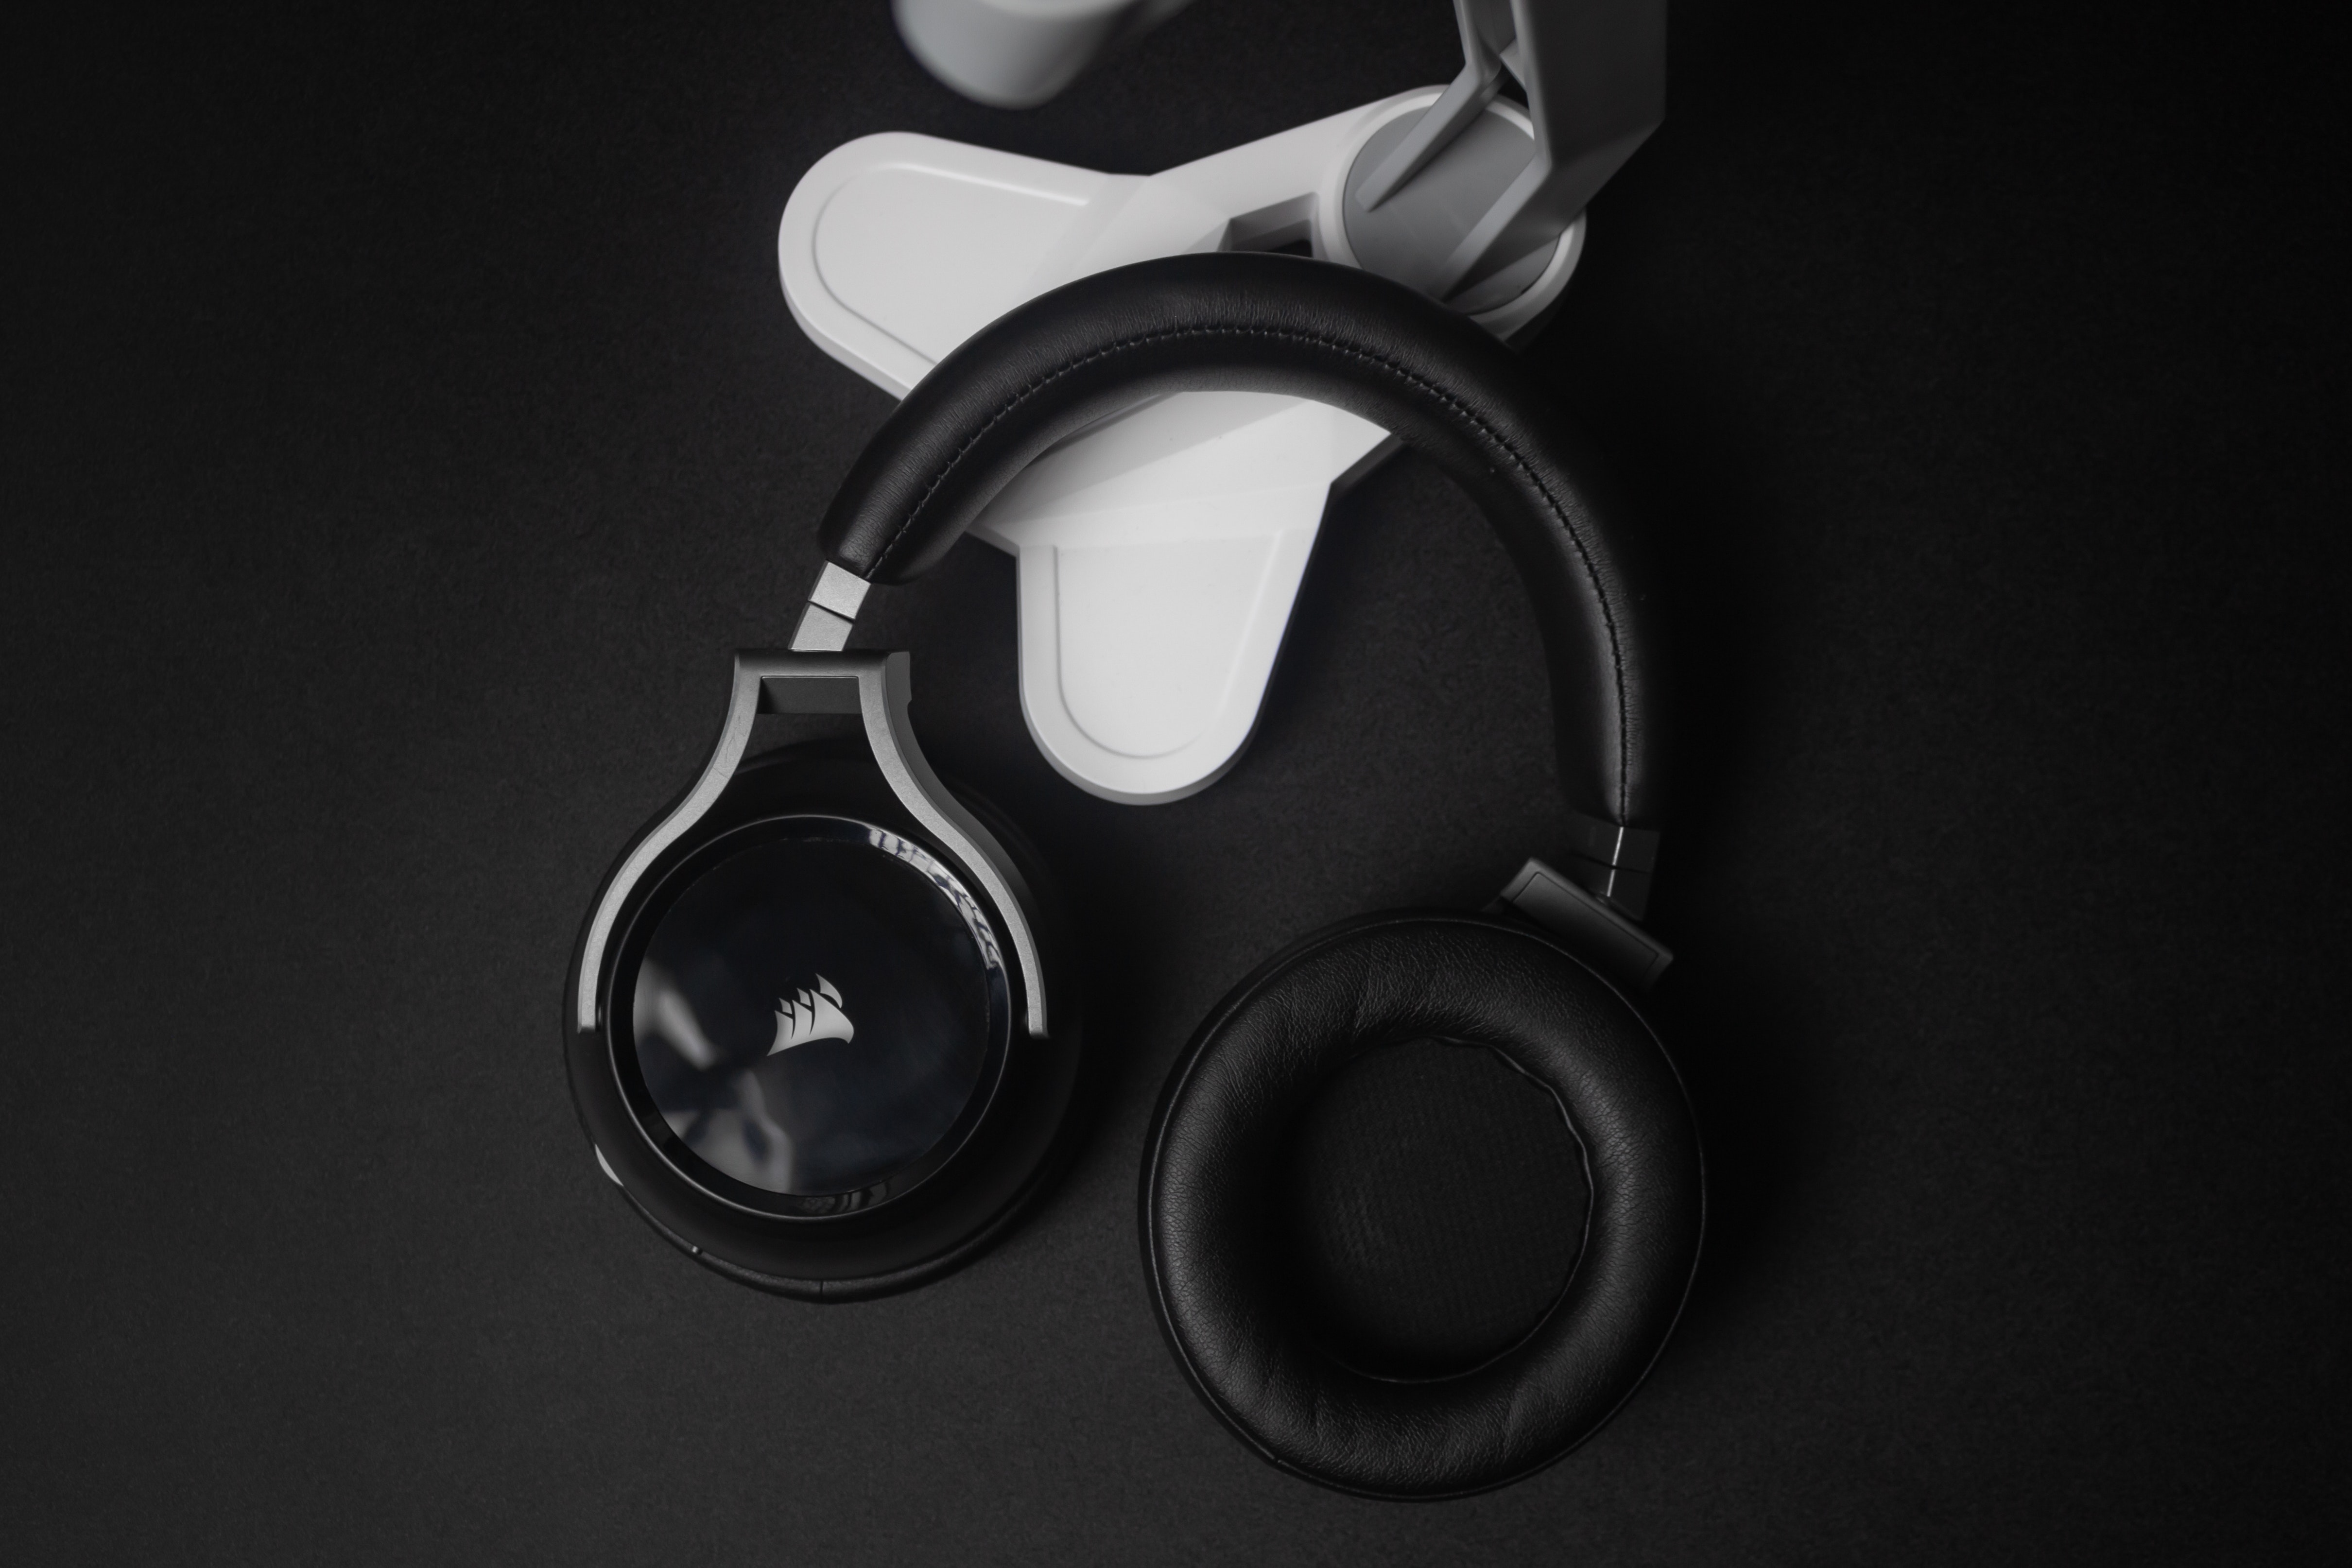
digital, output device, audio equipment, gadget, font, peripheral, headphones, communication device, circle, electronic device, auto part, service, event, fashion accessory, still life photography, metal, darkness, multimedia, science, Audio accessory